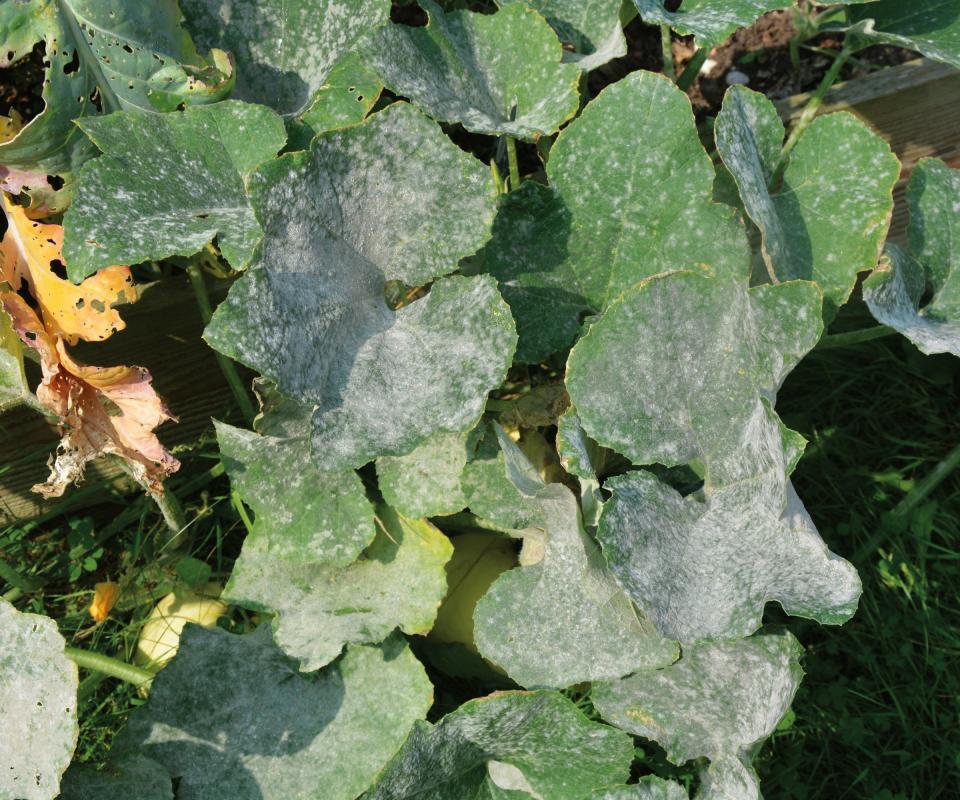
Plant: Zucchini
Disease: zucchini powdery mildew